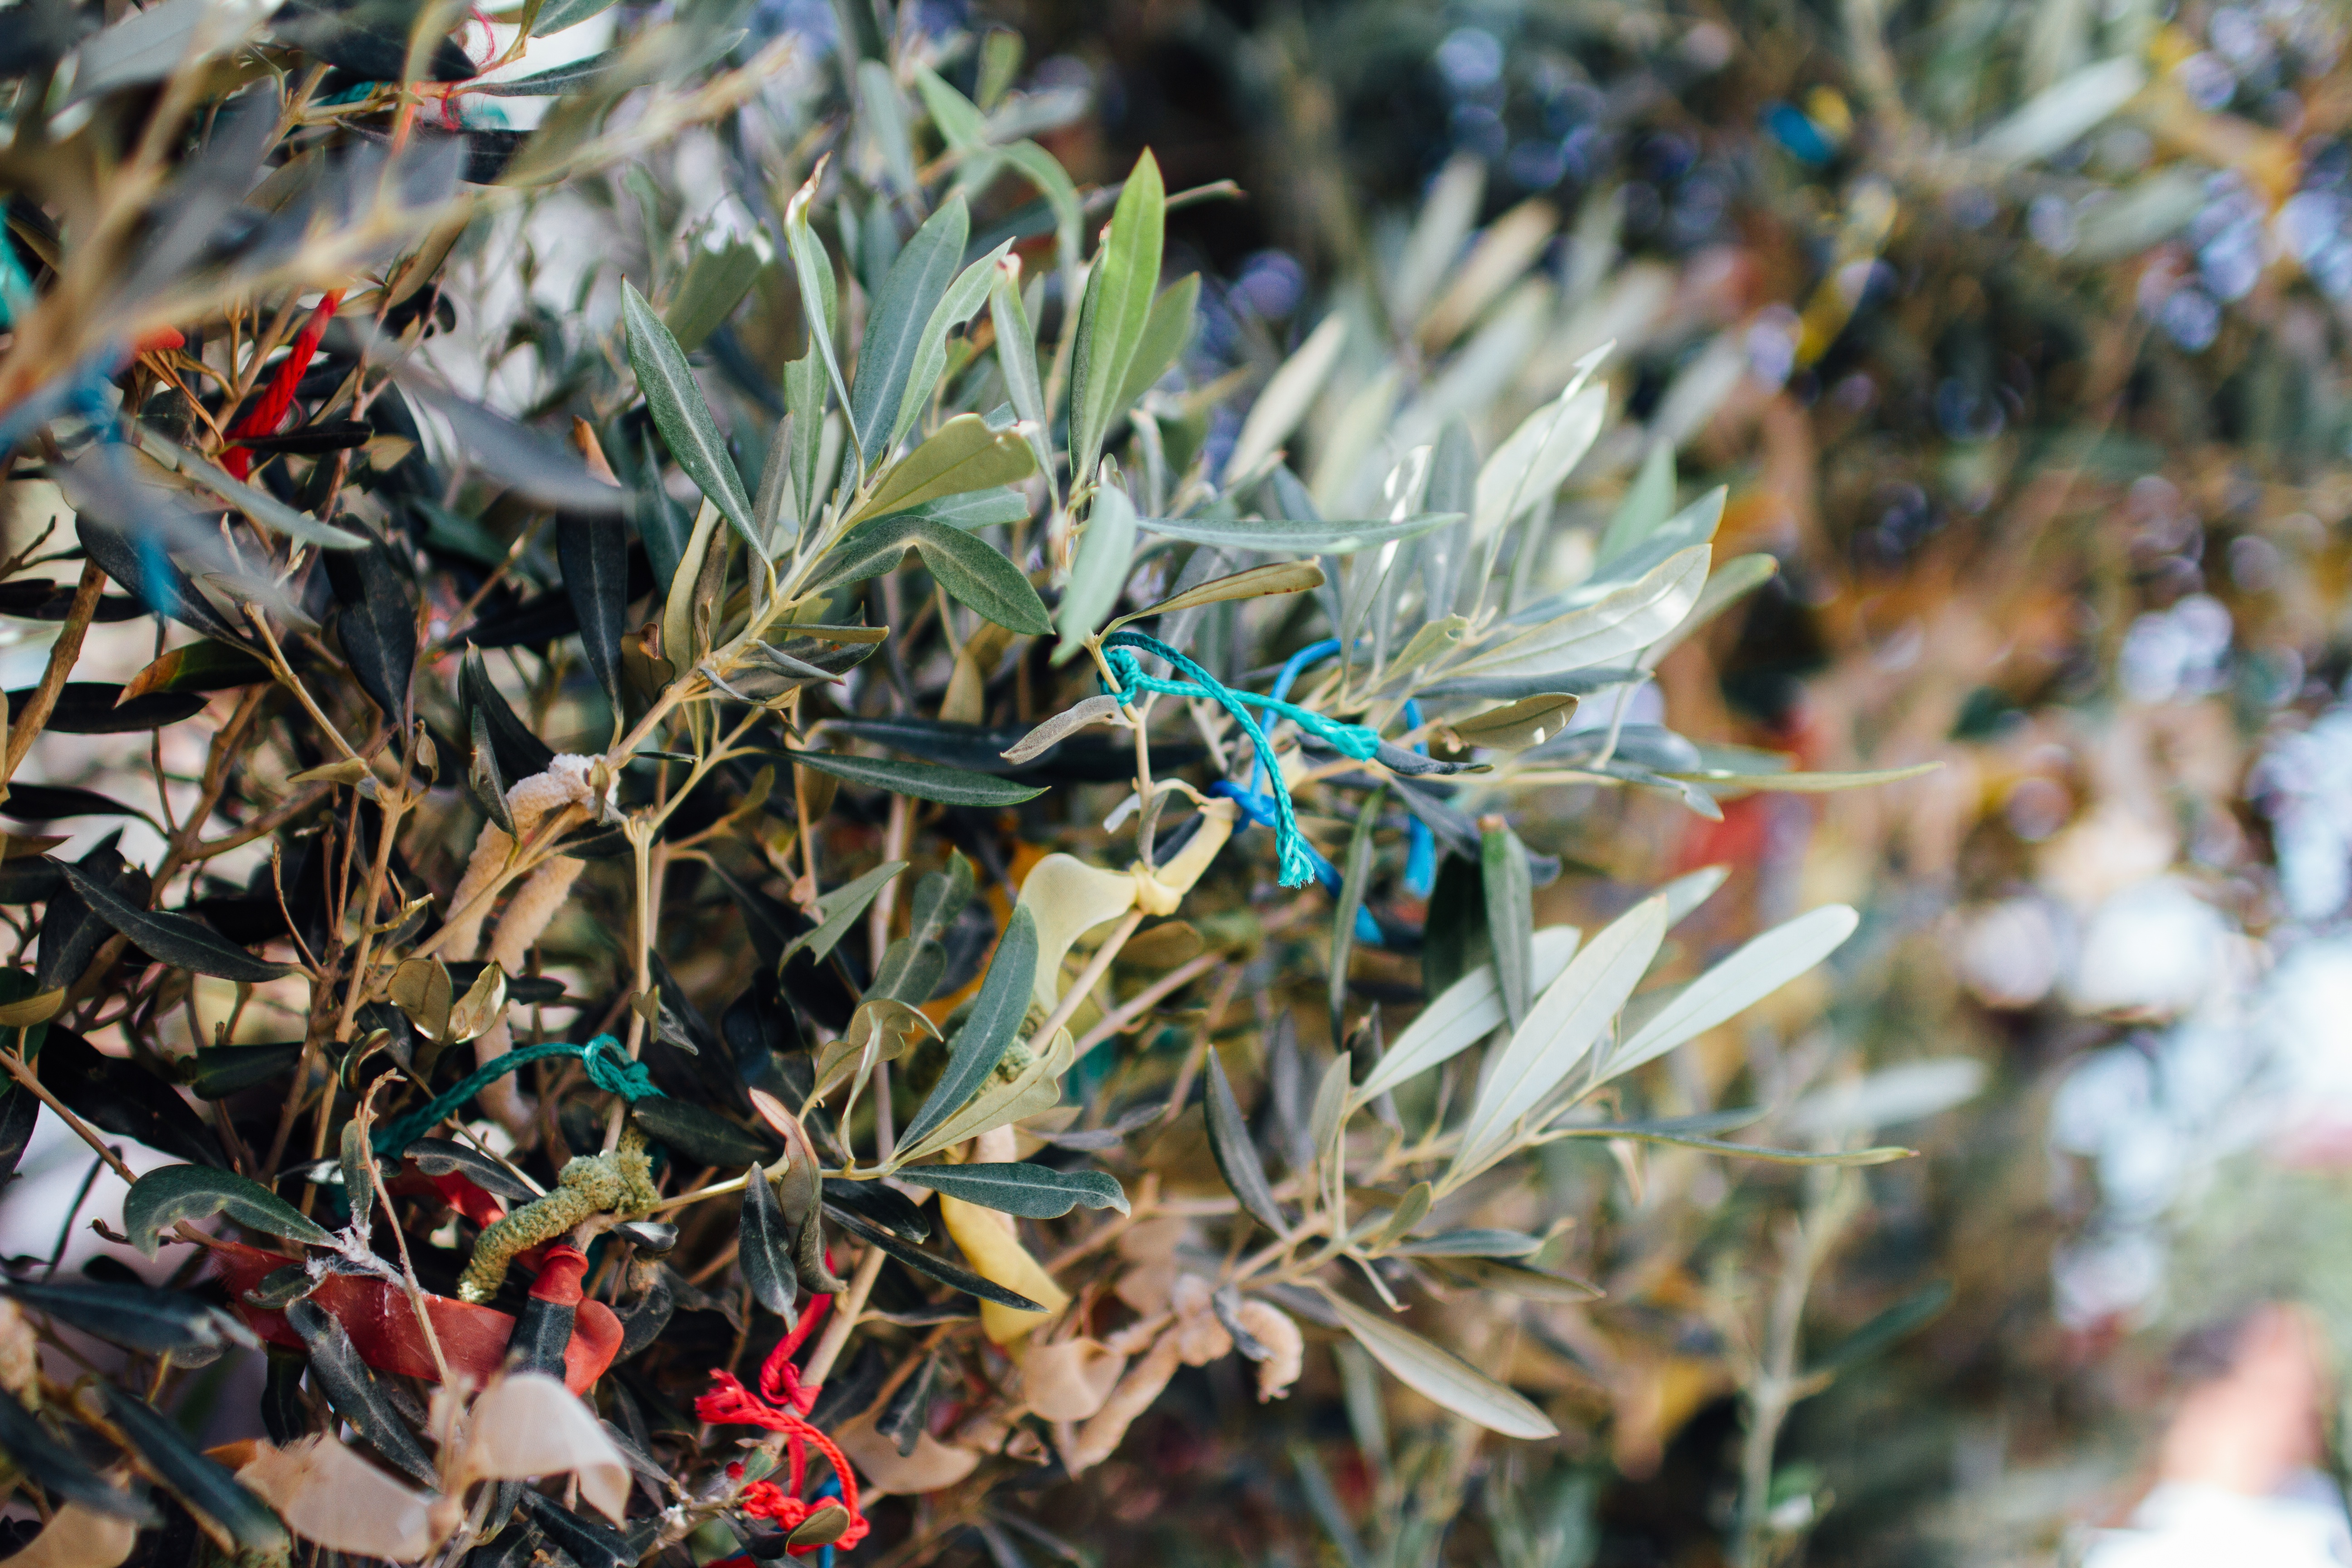
tree, nature, grass, branch, plant, leaf, flower, frost, spring, herb, produce, autumn, botany, flora, season, wildflower, shrub, macro photography, flowering plant, woody plant, land plant